Watarigawa Station

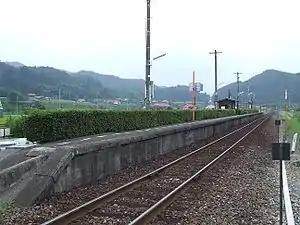
Watarigawa Station in July 2008

is a passenger railway station located in the city of Yamaguchi, Yamaguchi Prefecture, Japan. It is operated by the West Japan Railway Company (JR West).